Me Talk Pretty One Day

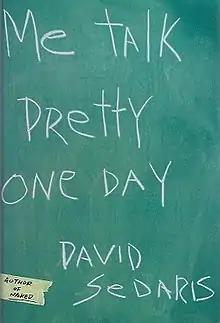
First edition

Me Talk Pretty One Day, published in 2000, is a collection of essays by American humorist David Sedaris. The book is separated into two parts. The first part consists of essays about Sedaris’s life before his move to Normandy, France, including his upbringing in suburban Raleigh, North Carolina, his time working odd jobs in New York City, and a visit to New York from a childhood friend and her bumpkinish girlfriend. The second section, "Deux", tells of Sedaris’s move to Normandy with his partner Hugh, often drawing humor from his efforts to live in France without speaking French and his frustrated attempts to learn it. Prior to publication, several of the essays were read by the author on the Public Radio International program, "This American Life".